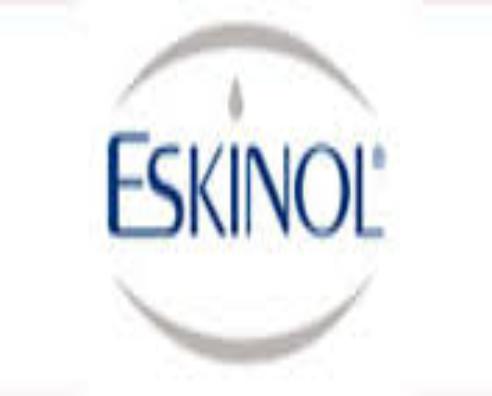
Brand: EskinoL
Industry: Necessities